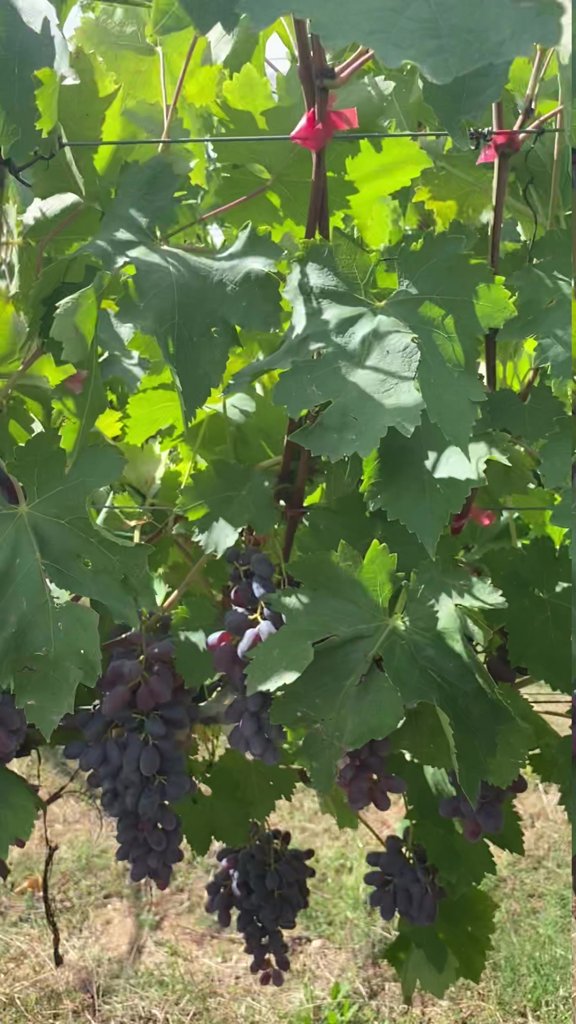
Berries visible: 139
Grape clusters: 6